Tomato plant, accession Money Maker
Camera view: vertical (180 deg); turntable rotation: 180 degrees
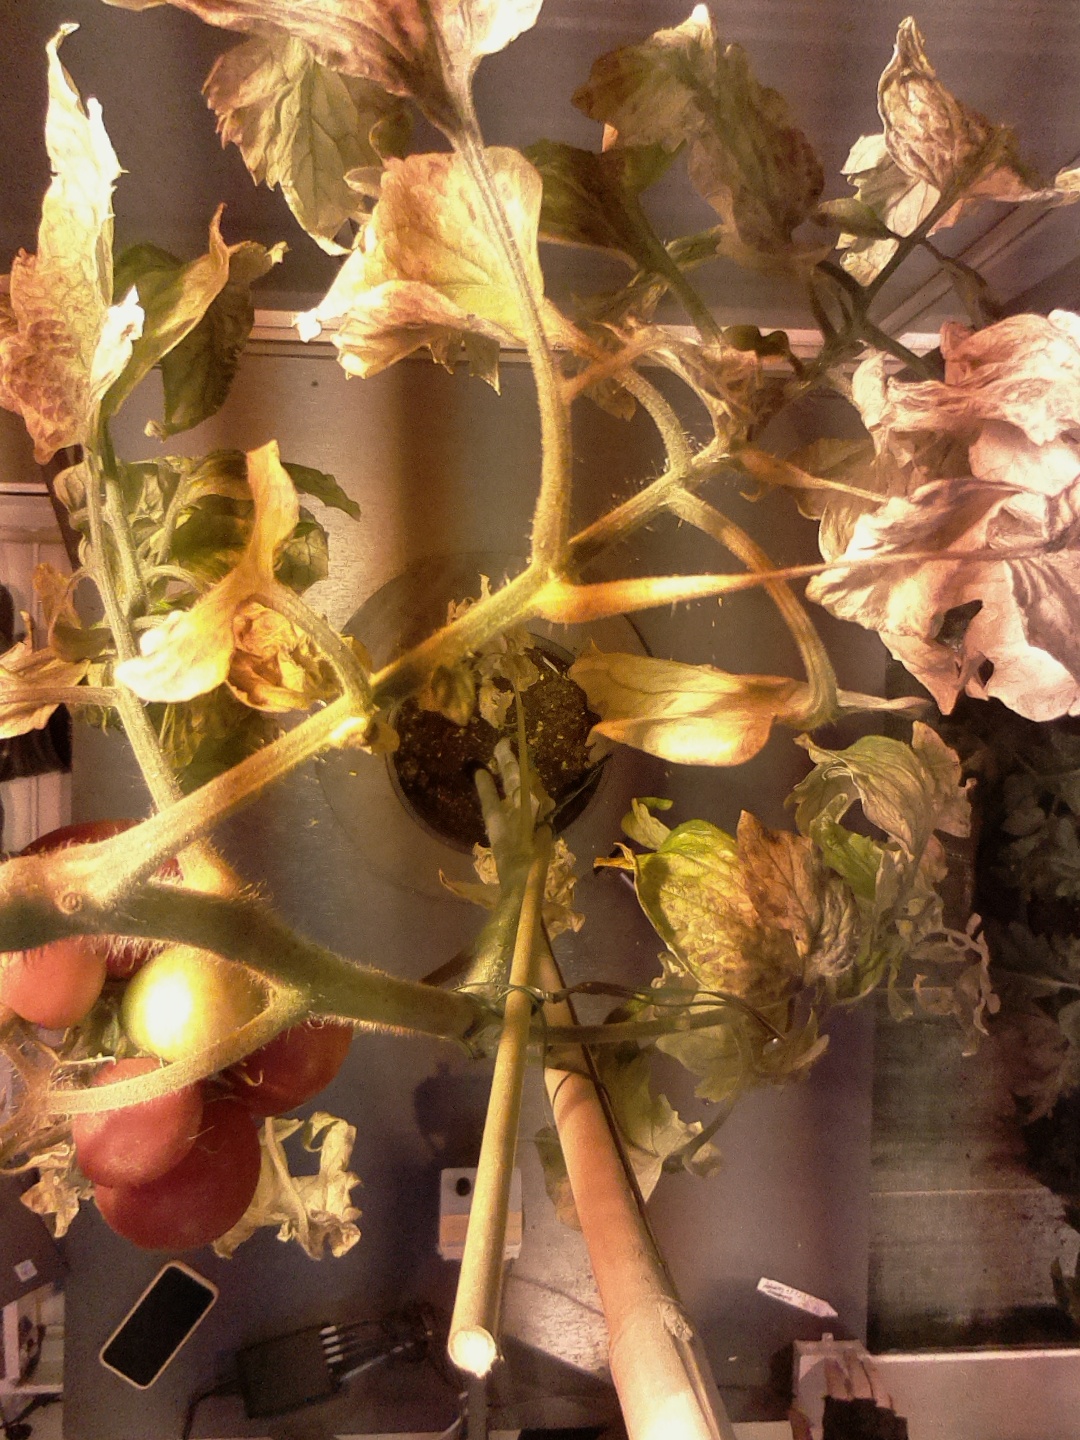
BBCH growth stage 88: 80%-90% of fruits show typical fully ripe color